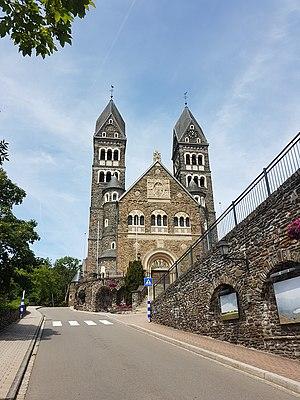
Église catholique romaine de Clervaux (également: Église de Saint-Cosmas et de Damian, lux.: Kierch zu Klierf, en anglais: Church in Clervaux, also: Church of St. Cosmas and Damian